Guianan mangroves

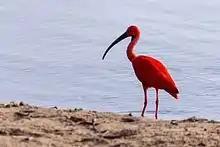
scarlet ibis ("Eudocimus ruber")

It is the largest area in South America where migrating shorebirds from the Nearctic realm spend the winter, with up to 5 million birds visiting in one year.